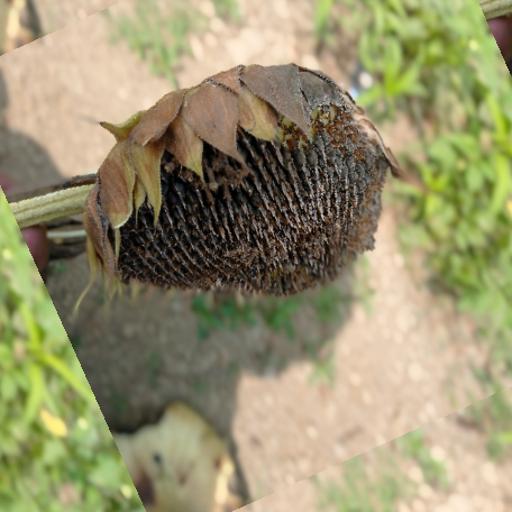
Label: Gray_mold